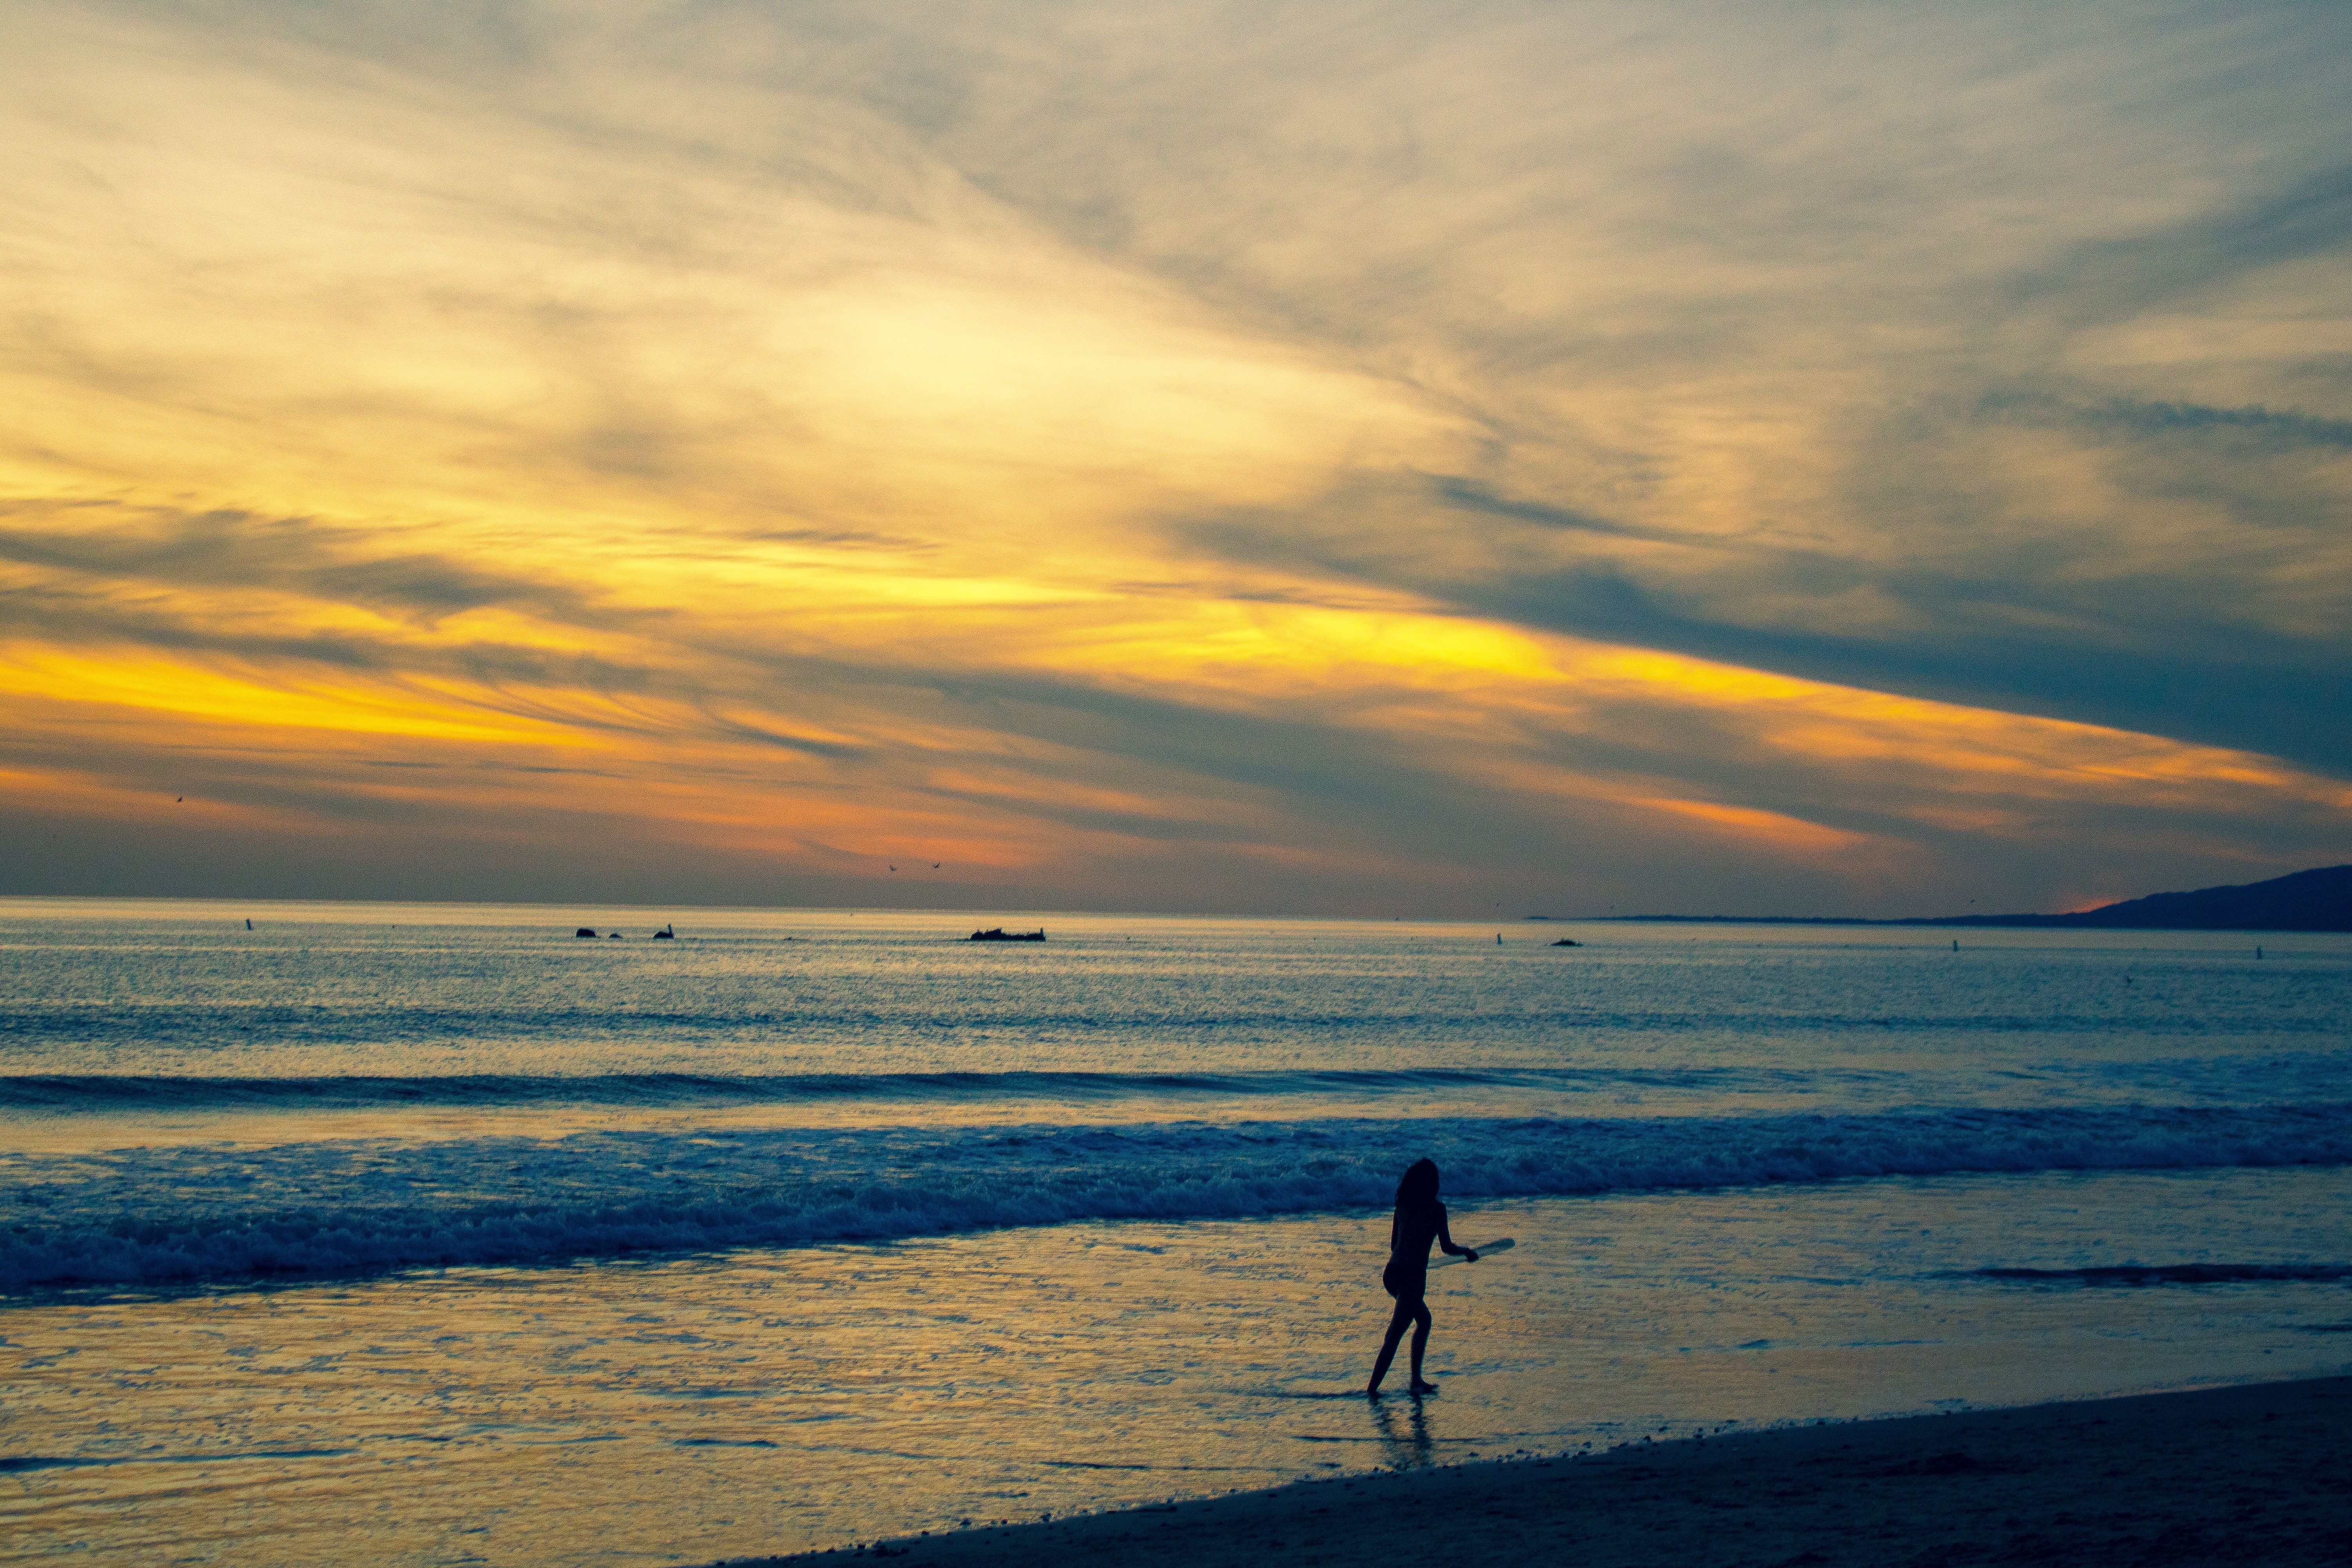
sky, body of water, horizon, beach, sea, ocean, cloud, wave, sunset, shore, wind wave, coast, evening, sunrise, morning, vacation, summer, calm, fun, dusk, sunlight, coastal and oceanic landforms, afterglow, tide, sun, sand, surfing, dawn, tropics, meteorological phenomenon, leisure, tourism, sound